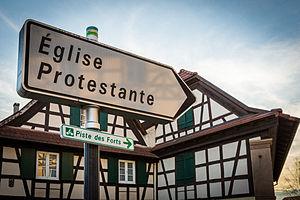
Au XVIᵉ siècle un mouvement de renouveau suscité par Luther toucha aussi l'Alsace. Rejeté par les autorités de l'Église romaine, il a conduit au protestantisme. Celui-ci s’est maintenu à travers les siècles, partageant la foi chrétienne de toujours, mais incarnant une autre manière de vivre cette foi. Le protestantisme en Alsace, bien que minoritaire, a marqué l’histoire religieuse, culturelle et sociale de la région. Il s’est manifesté, en particulier, par quelques grandes figures telles que Martin Bucer, Jean-Frédéric Oberlin et Albert Schweitzer. À côté des Églises luthérienne et réformée, reconnues par l’État, et aujourd'hui unies, il est présent aussi par un ensemble de communautés libres.